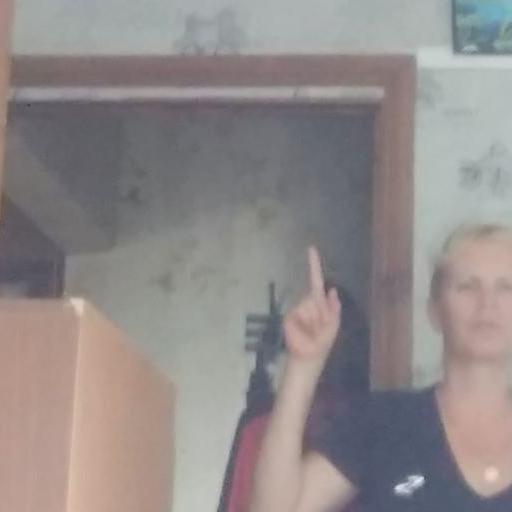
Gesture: one